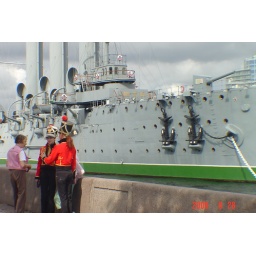
Russian girls in period dress